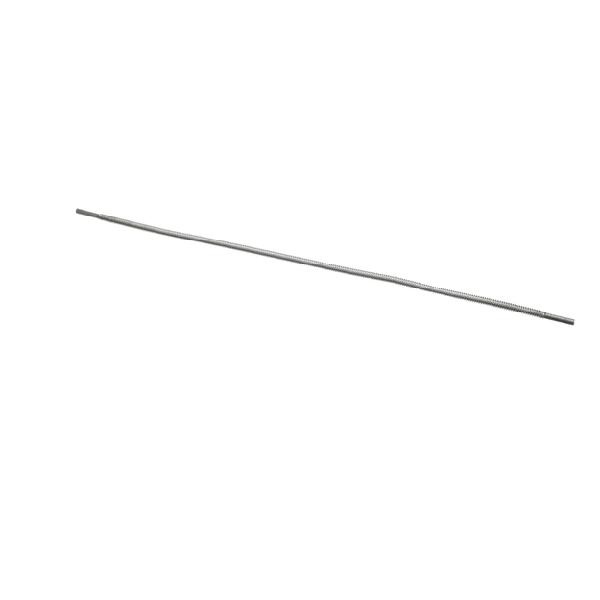
PATRIOT COOKING PT-21200F008
Description: TUBE, FLEXIBLE, 1/4", 23IN, PILOT FOR PATRIOT COOKING Fits Brand: PATRIOT COOKING Manufacturer part number: PT-21200F008 Use this part in your PATRIOT COOKING food service equipment. This part is covered by manufacturer warranty. OEM part numbers are used for reference only, see our Term Of Service for more details Keywords: PT-21200F008, PT21200F008
Brand: PATRIOT COOKING
Category: Home & Garden > Household Appliance Accessories > Vacuum Accessories > Tube Bends